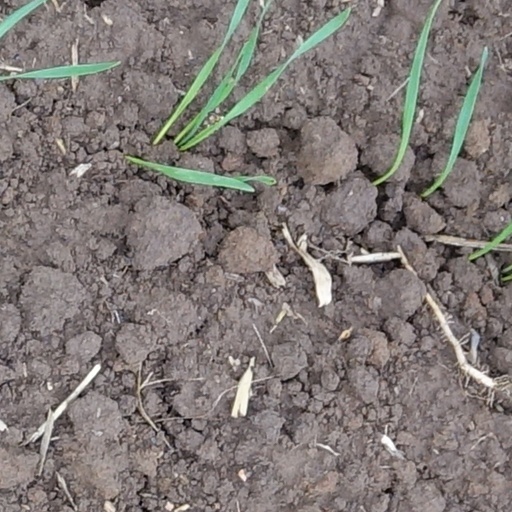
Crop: wheat